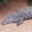
Label: crocodile